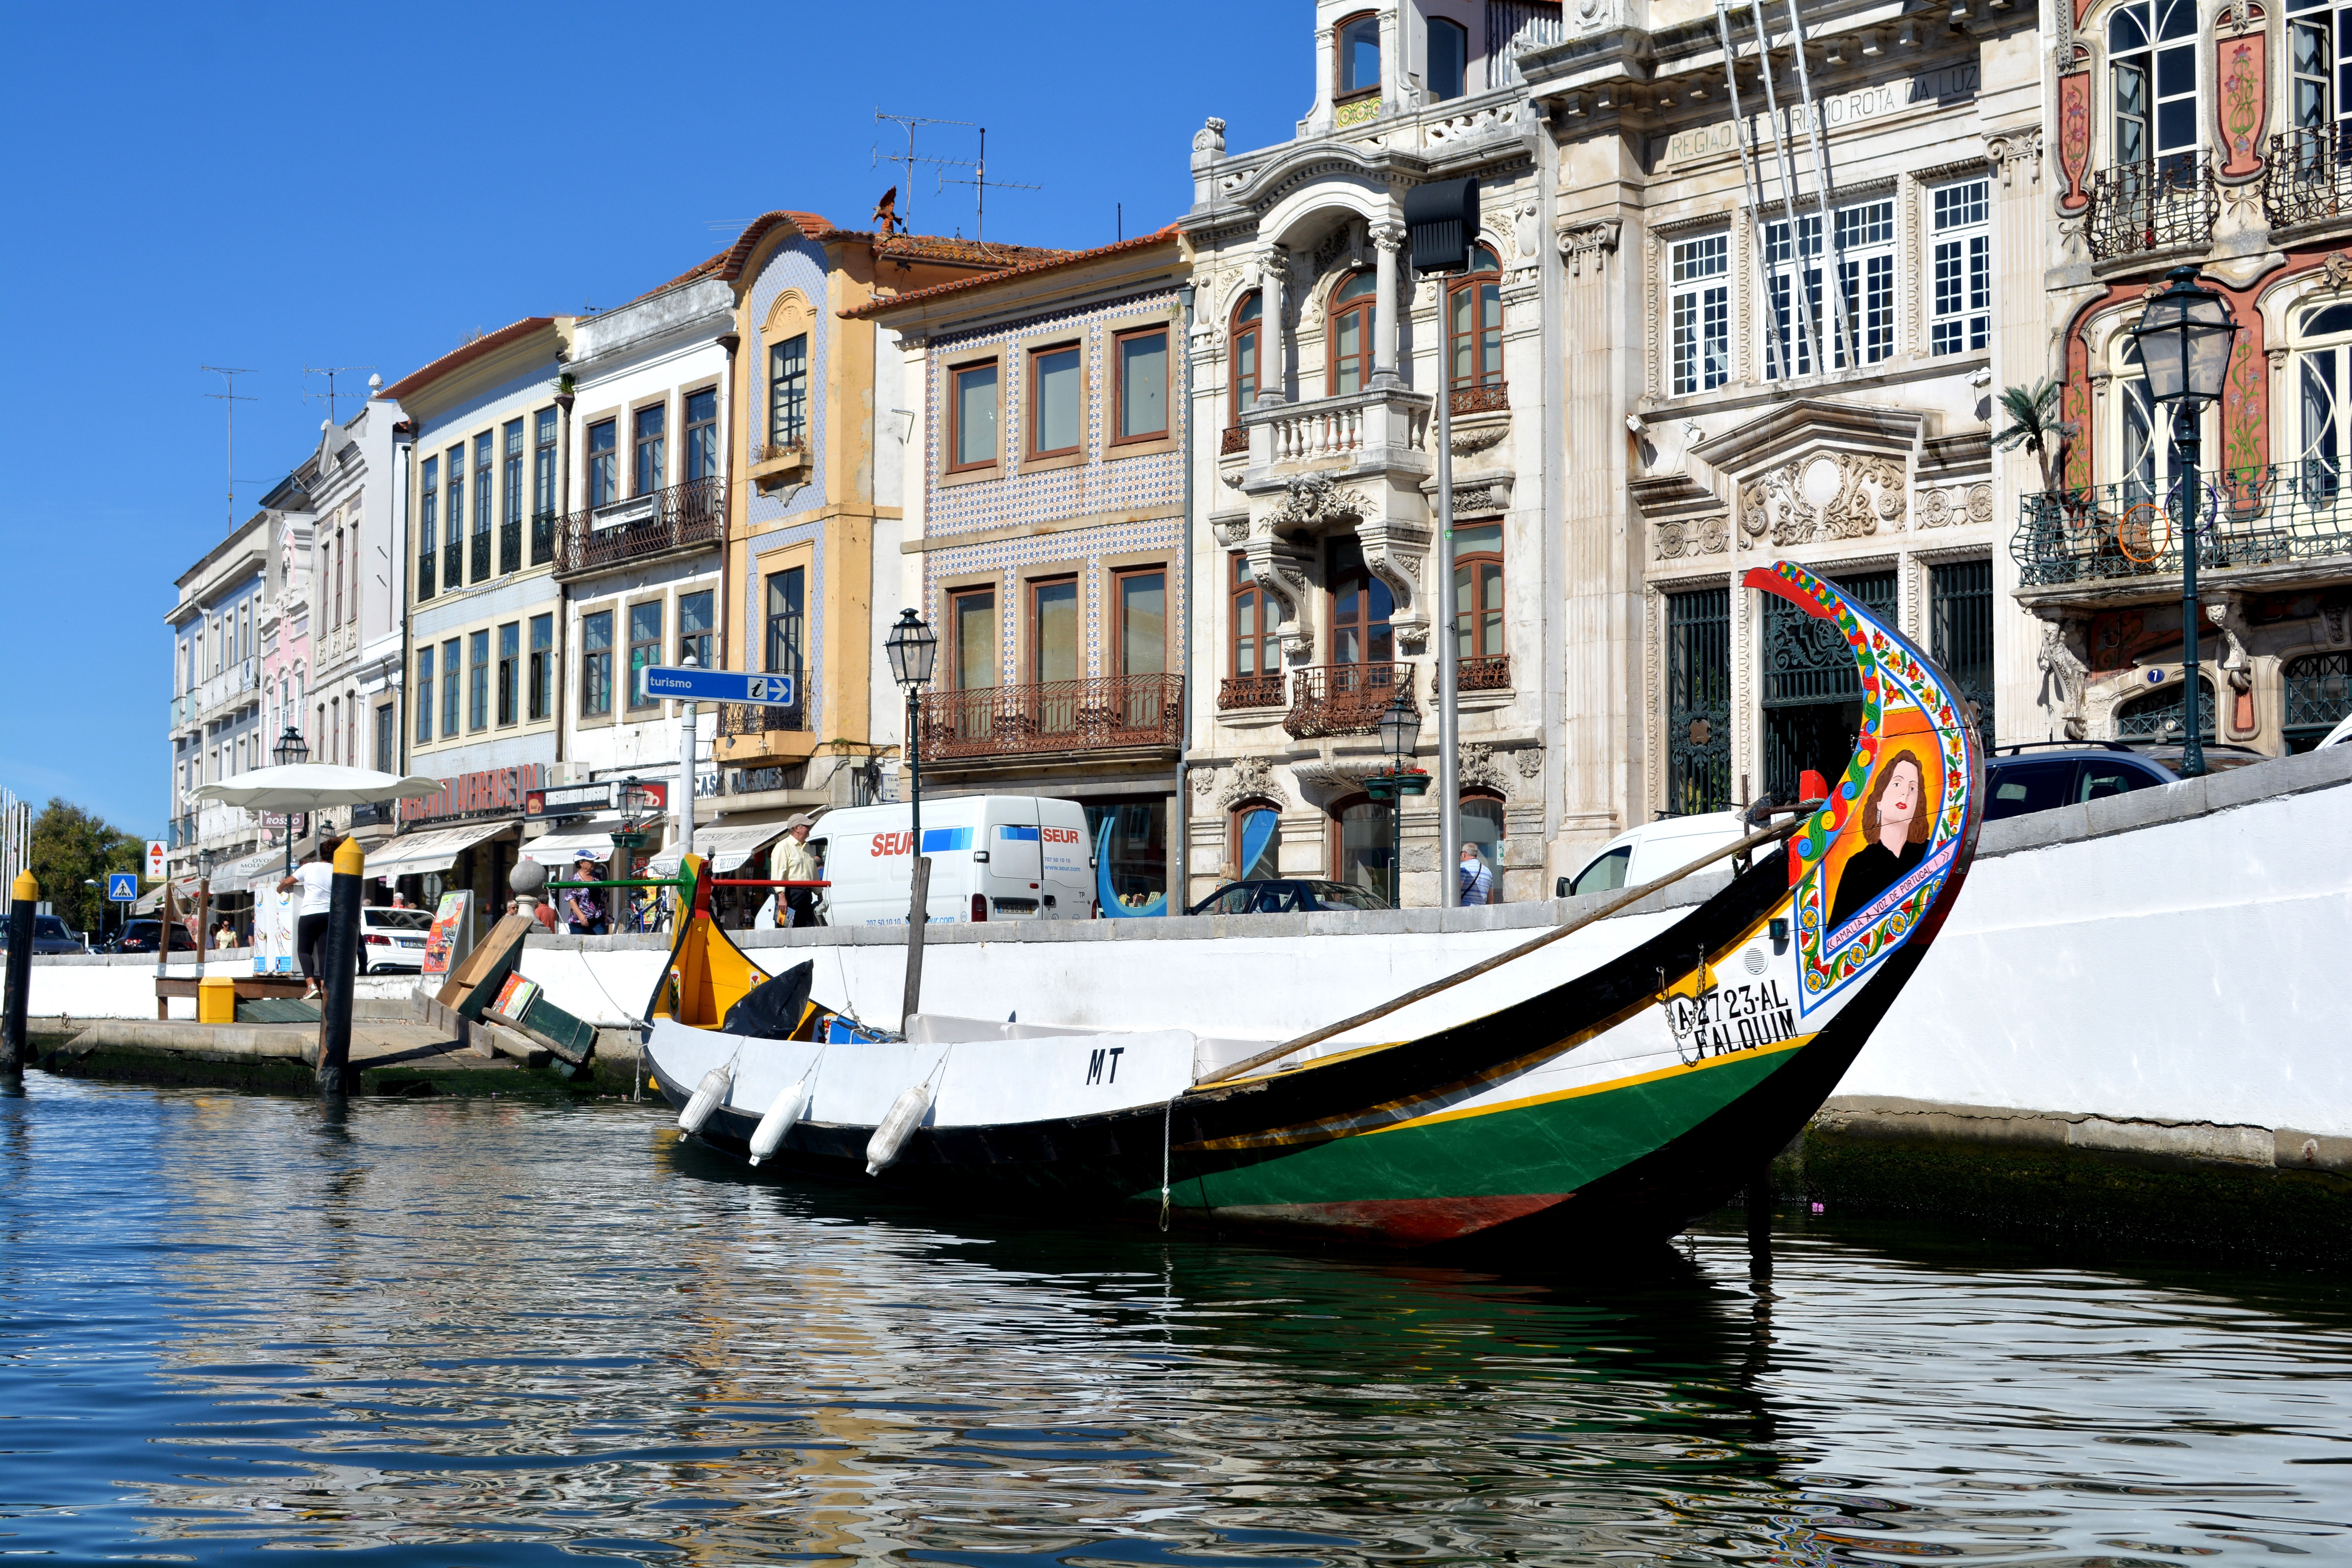
sea, boat, river, canal, vehicle, harbor, venice, tourism, waterway, boating, boats, portugal, rio, channel, gondola, watercraft, aveiro, portuguese venice